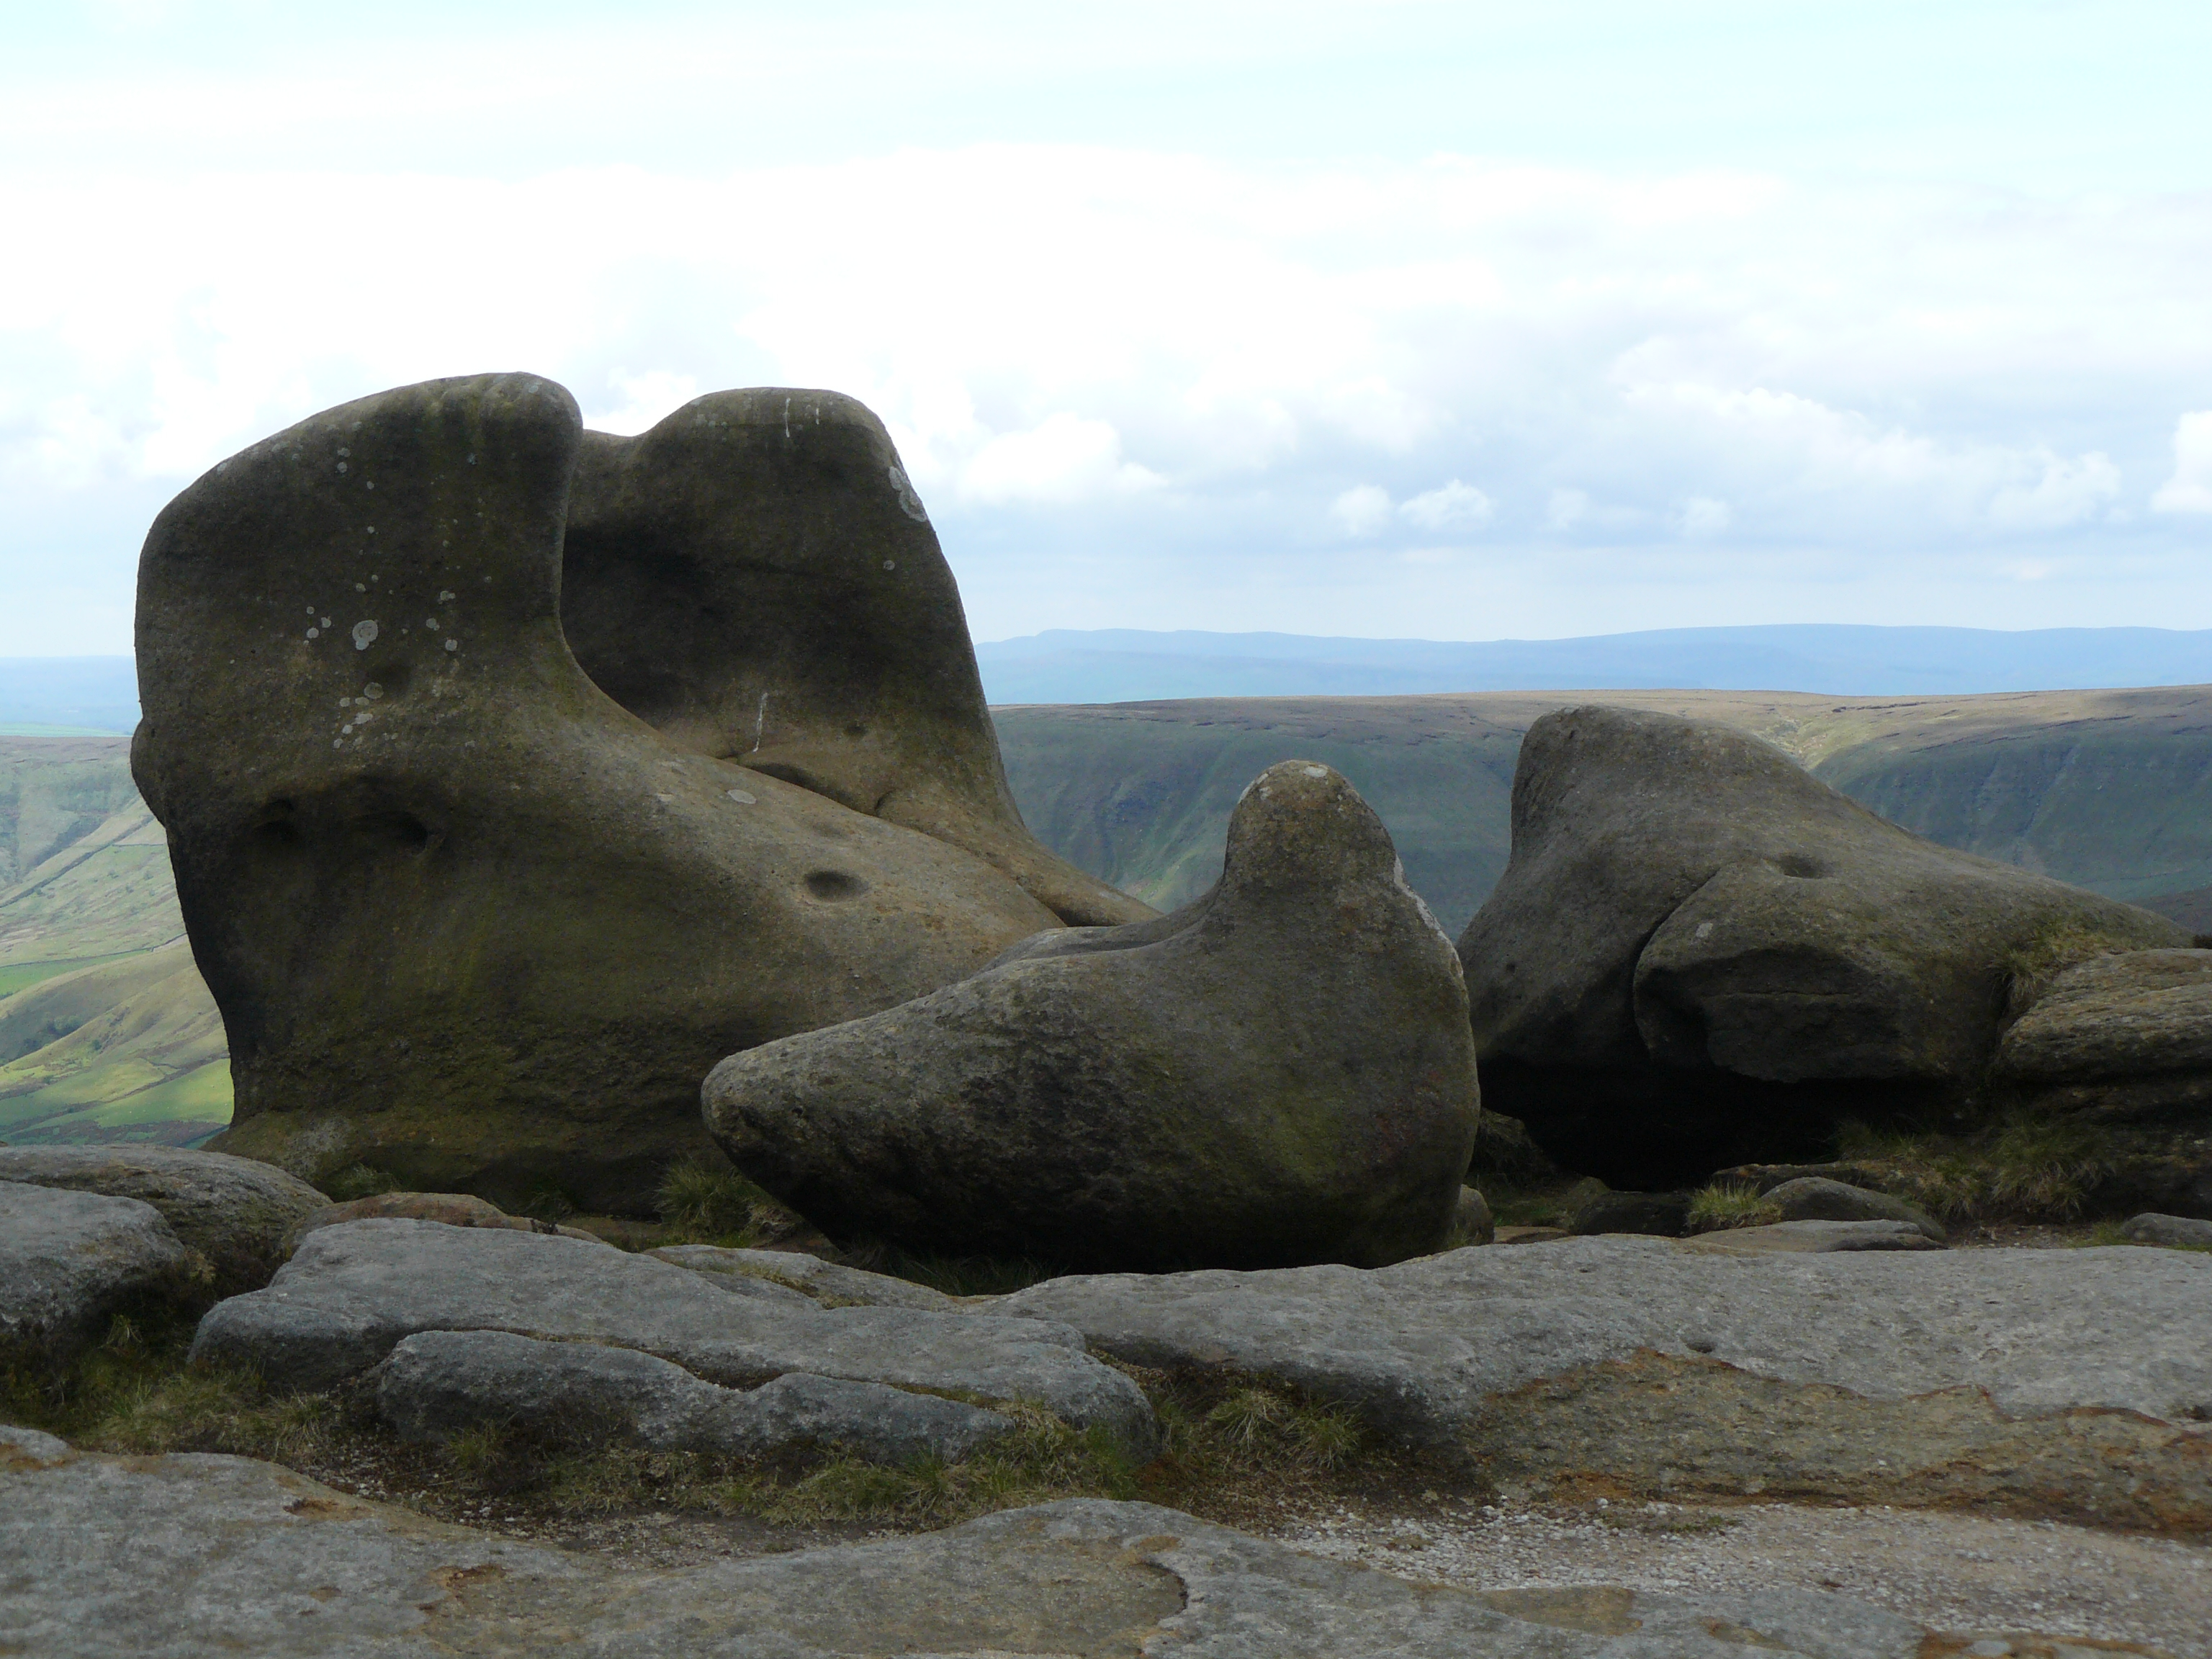
shaped, rocks, cloud, sky, bedrock, natural landscape, megalith, tree, plant, landscape, formation, outcrop, art, sculpture, monolith, grass, horizon, headland, klippe, erosion, monument, batholith, sand, coast, mountain, rock, hill, ancient history, ocean, wood, igneous rock, cape, boulder, badlands, beach, cliff, historic site, promontory, intrusion, escarpment